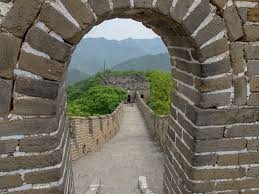
Landmark: Great Wall of China